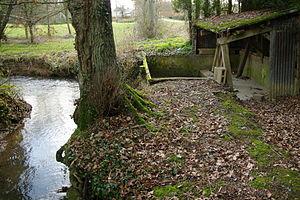
Lavoir sur la rivière Laize, lieu-dit ""Clair Tison"", commune de Tournebu, Calvados."
Cesny-les-Sources est une commune française située dans le département du Calvados en région Normandie, peuplée de 1 334 habitants. Elle est créée le 1ᵉʳ janvier 2019 par la fusion de cinq communes, sous le régime juridique des communes nouvelles. Les communes de Cesny-Bois-Halbout, Acqueville, Angoville, Placy et Tournebu deviennent des communes déléguées.
Tournebu est une ancienne commune française, située dans le département du Calvados en région Normandie, devenue le 1ᵉʳ janvier 2019 une commune déléguée au sein de la commune nouvelle de Cesny-les-Sources.
La Laize est une rivière française de Normandie, dans le département du Calvados, et un affluent droit du fleuve l'Orne.